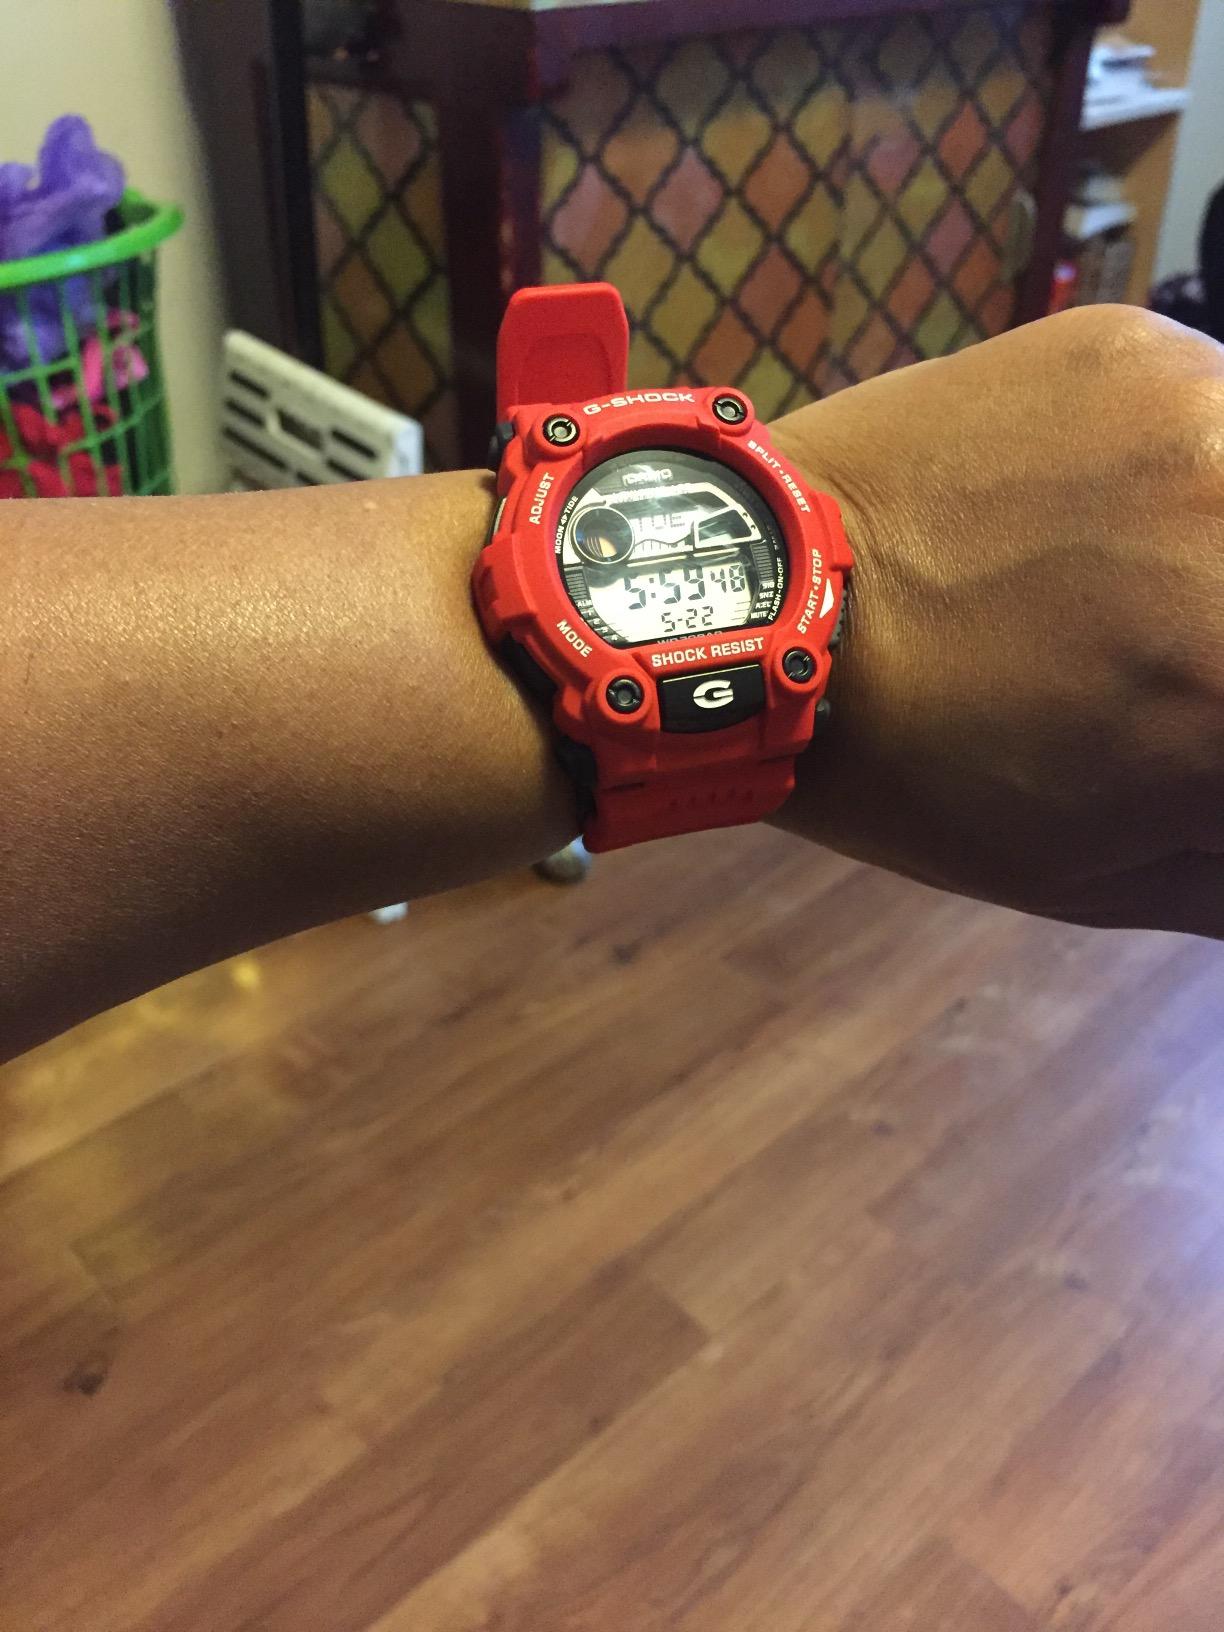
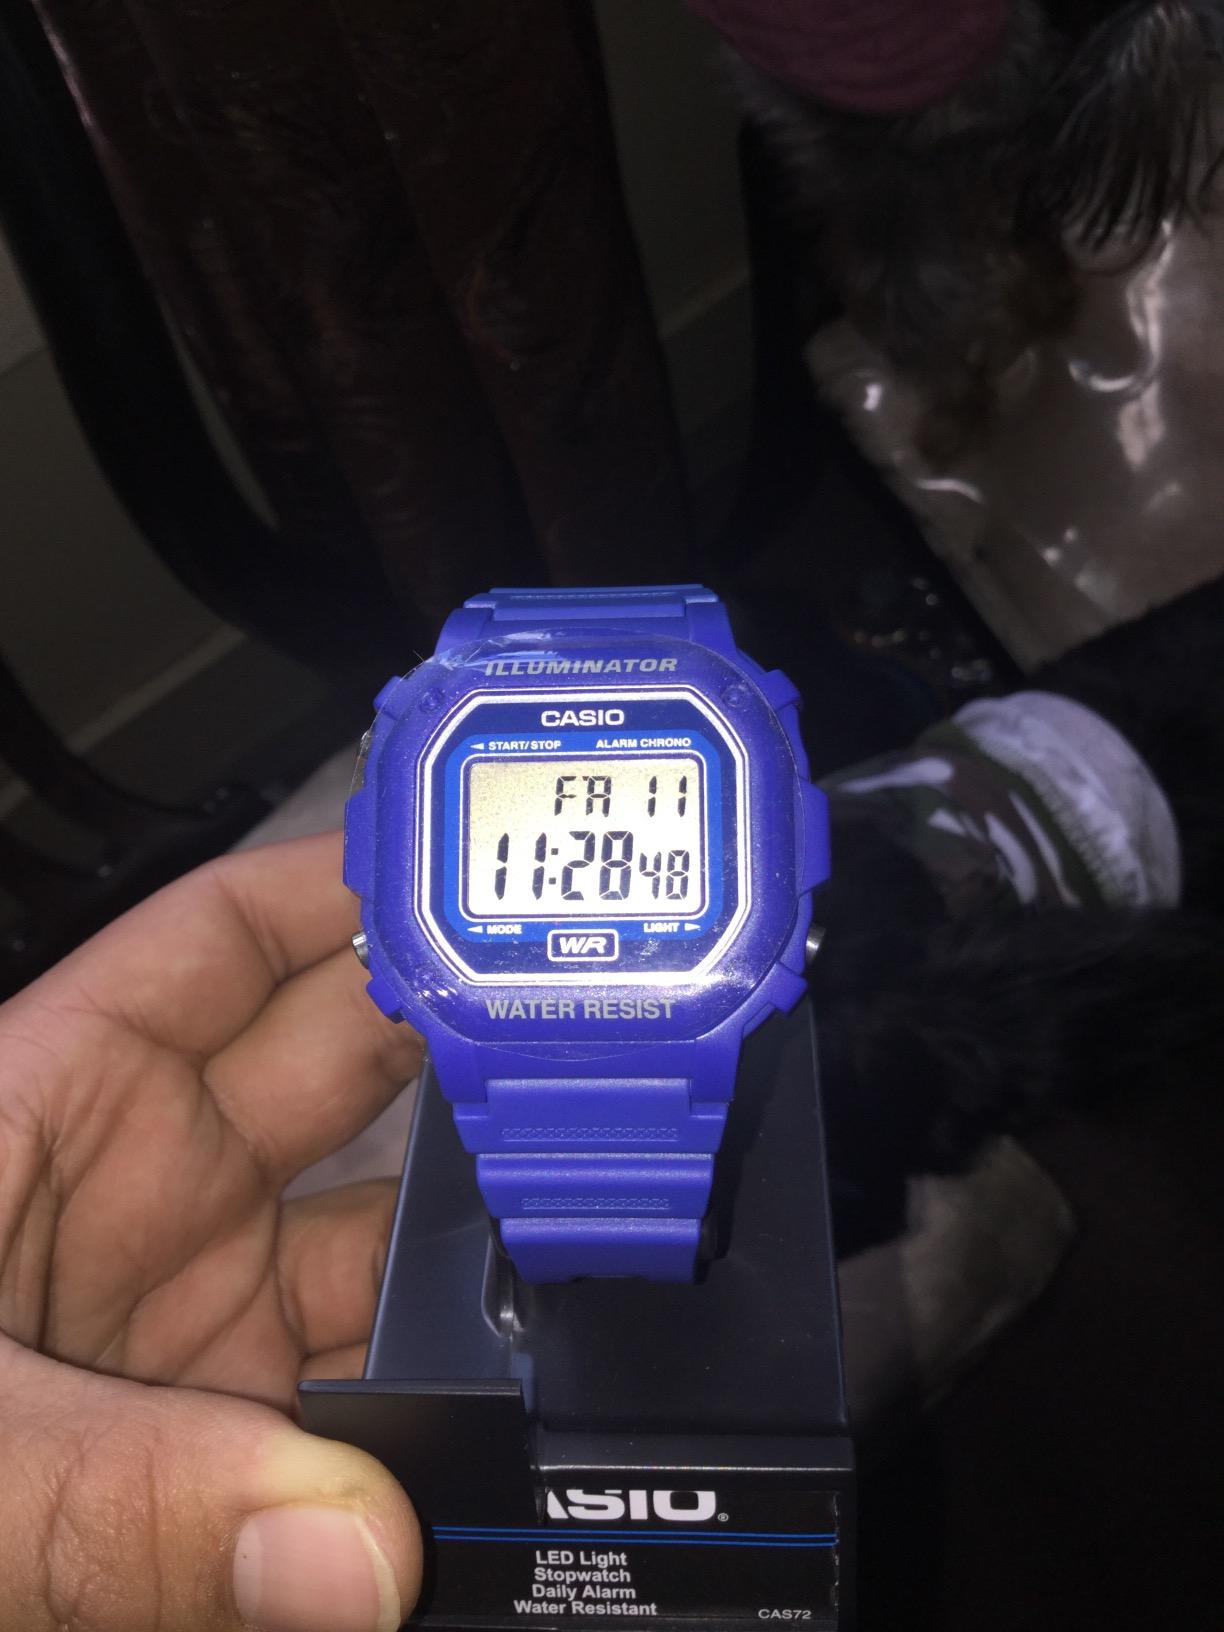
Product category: accessories_watch
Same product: no